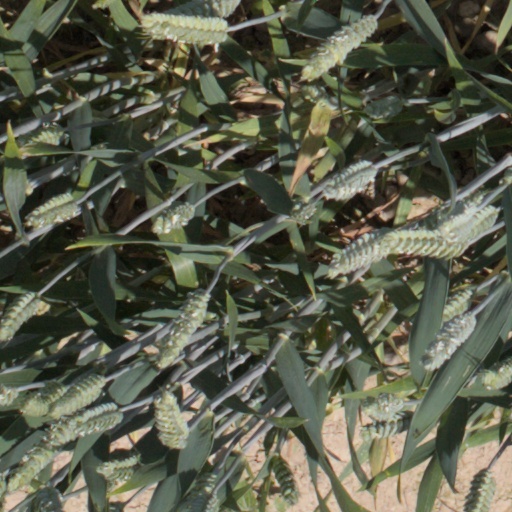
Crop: wheat